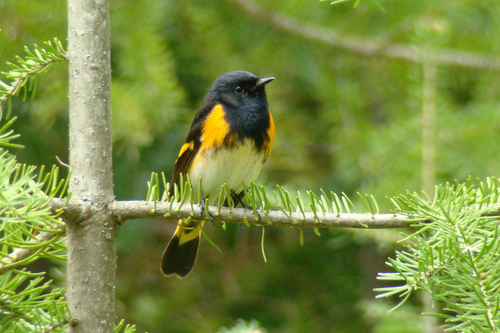
a small white bellied bird with a black face and throat, with bright yellow sides and wings.
this little bird has a white belly that leads into a black head, yellow shoulders and a mix of yellow and black all around the back.
this bird has a white belly and breast, black neck and crown, and a short pointy bill.
this bird is small with black and yellow feathers.
this bird has a white belly, black crown, and yellow coverts and wingbars.
this bird is black with yellow and has a very short beak.
this bird has a black head, eyes, and beak with a white breast and yellow on it's side, tail, and wings.
this bird is white, yellow, and black in color, with a black beak.
the bird has a dark throat is supported on each side by an orange side atop a white belly.
this is a small black bird, with a yellow flank and wingbar.
Species: American Redstart